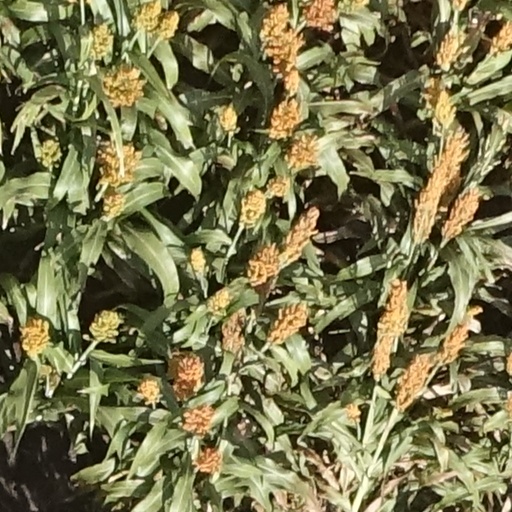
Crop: sorghum